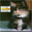
Label: cat